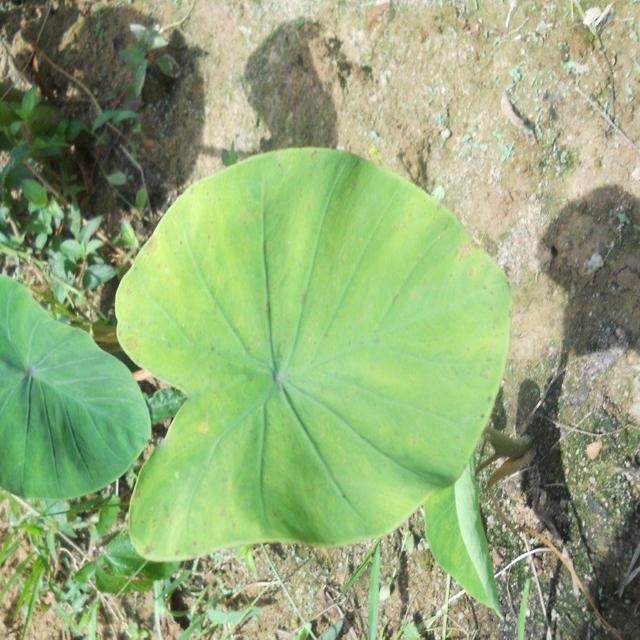
Label: Mid_Blight